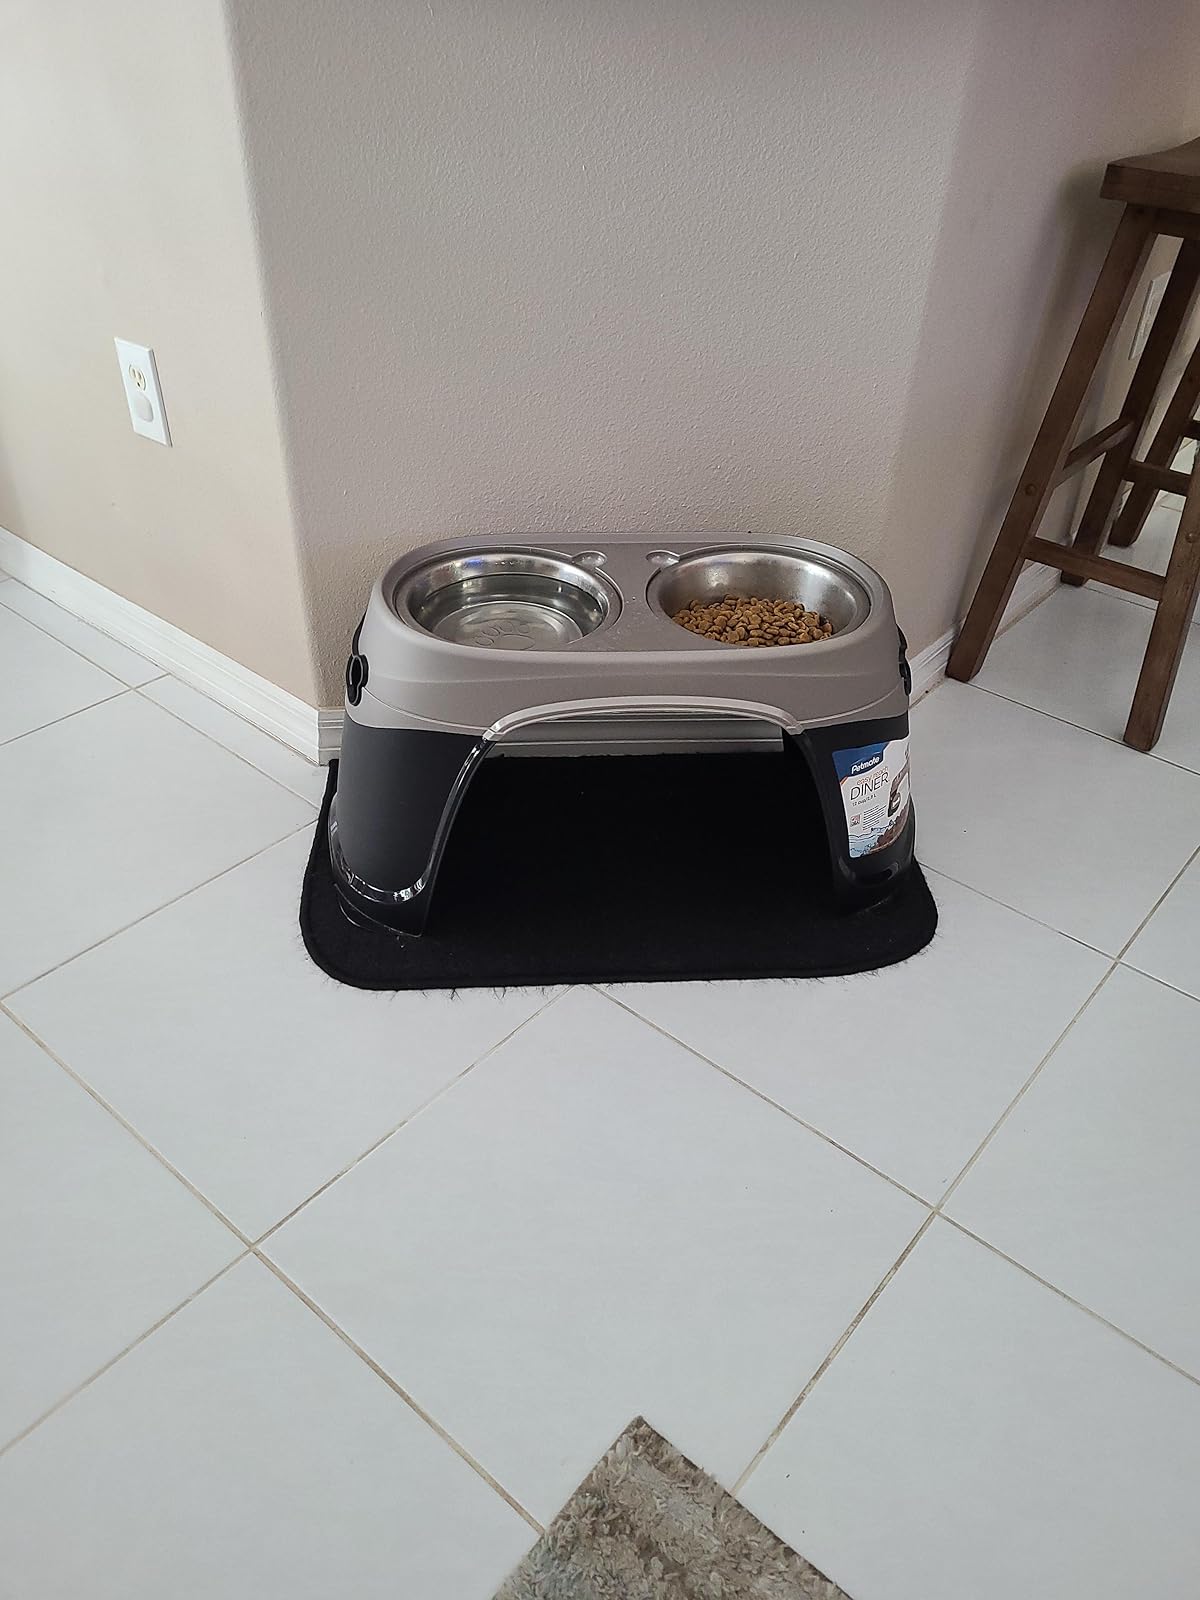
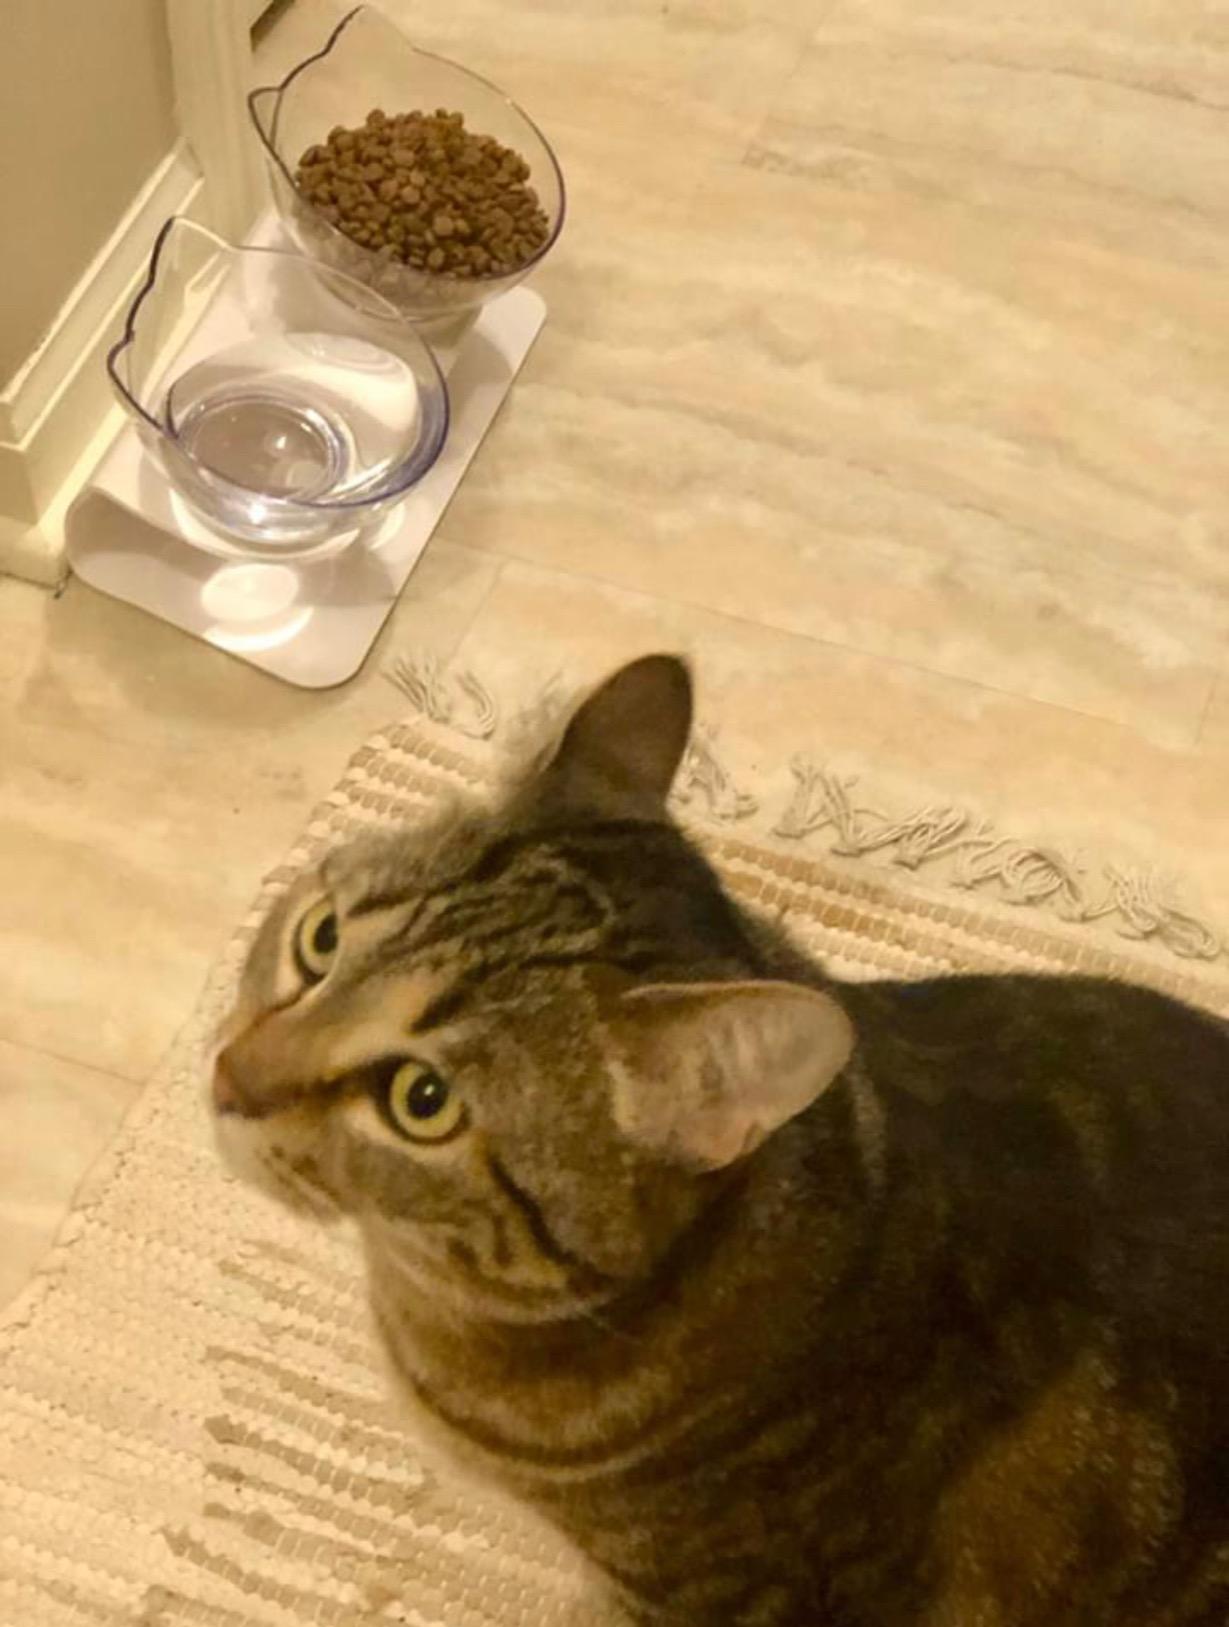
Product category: items_bowl
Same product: no